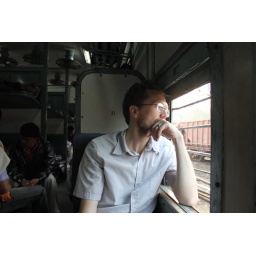
Going home by sleeper car